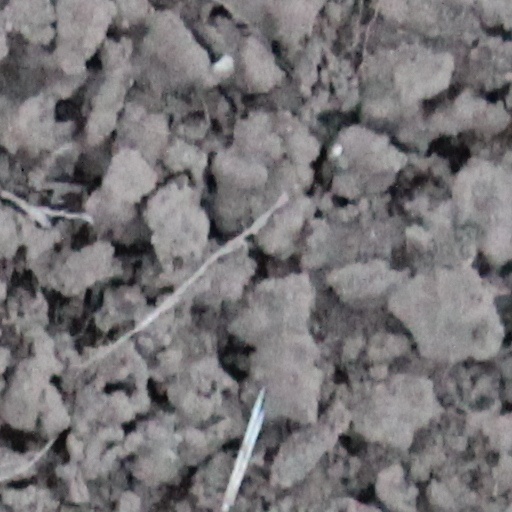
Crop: wheat